Killing of Jeremy McDole

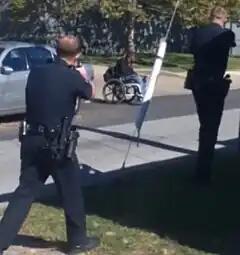
Screenshot of police officers pointing guns at Jeremy McDole, a paraplegic, moments before his death

Jeremy "Bam Bam" McDole was a 28-year-old African American paraplegic who was shot and killed by police in Wilmington, Delaware on September 23, 2015, at 3:00 pm. McDole was in a wheelchair at the time of the shooting. Police responded to a call about a man with a gun. The 911 caller later recanted her statements and has, to date, faced no penalties for the false statements made, which resulted in McDole's death. Camera footage from a bystander showed officers ordering McDole to drop his weapon and raise his hands, with McDole being shot after shuffling his hands near his waist area, but with a gun never being seen and evidence photos of the reported weapon only appearing 6 years after his murder. The Delaware state department cleared the officers of wrongdoing, but concluded that one of the involved officers had shown "extraordinarily poor" police work. A 2020 review by the Delaware Attorney General's Office came to the same conclusion. Both decided against filing any charges. The McDole family sued the city of Wilmington, and in January 2017, a settlement of $1.5 million was reached by the city.